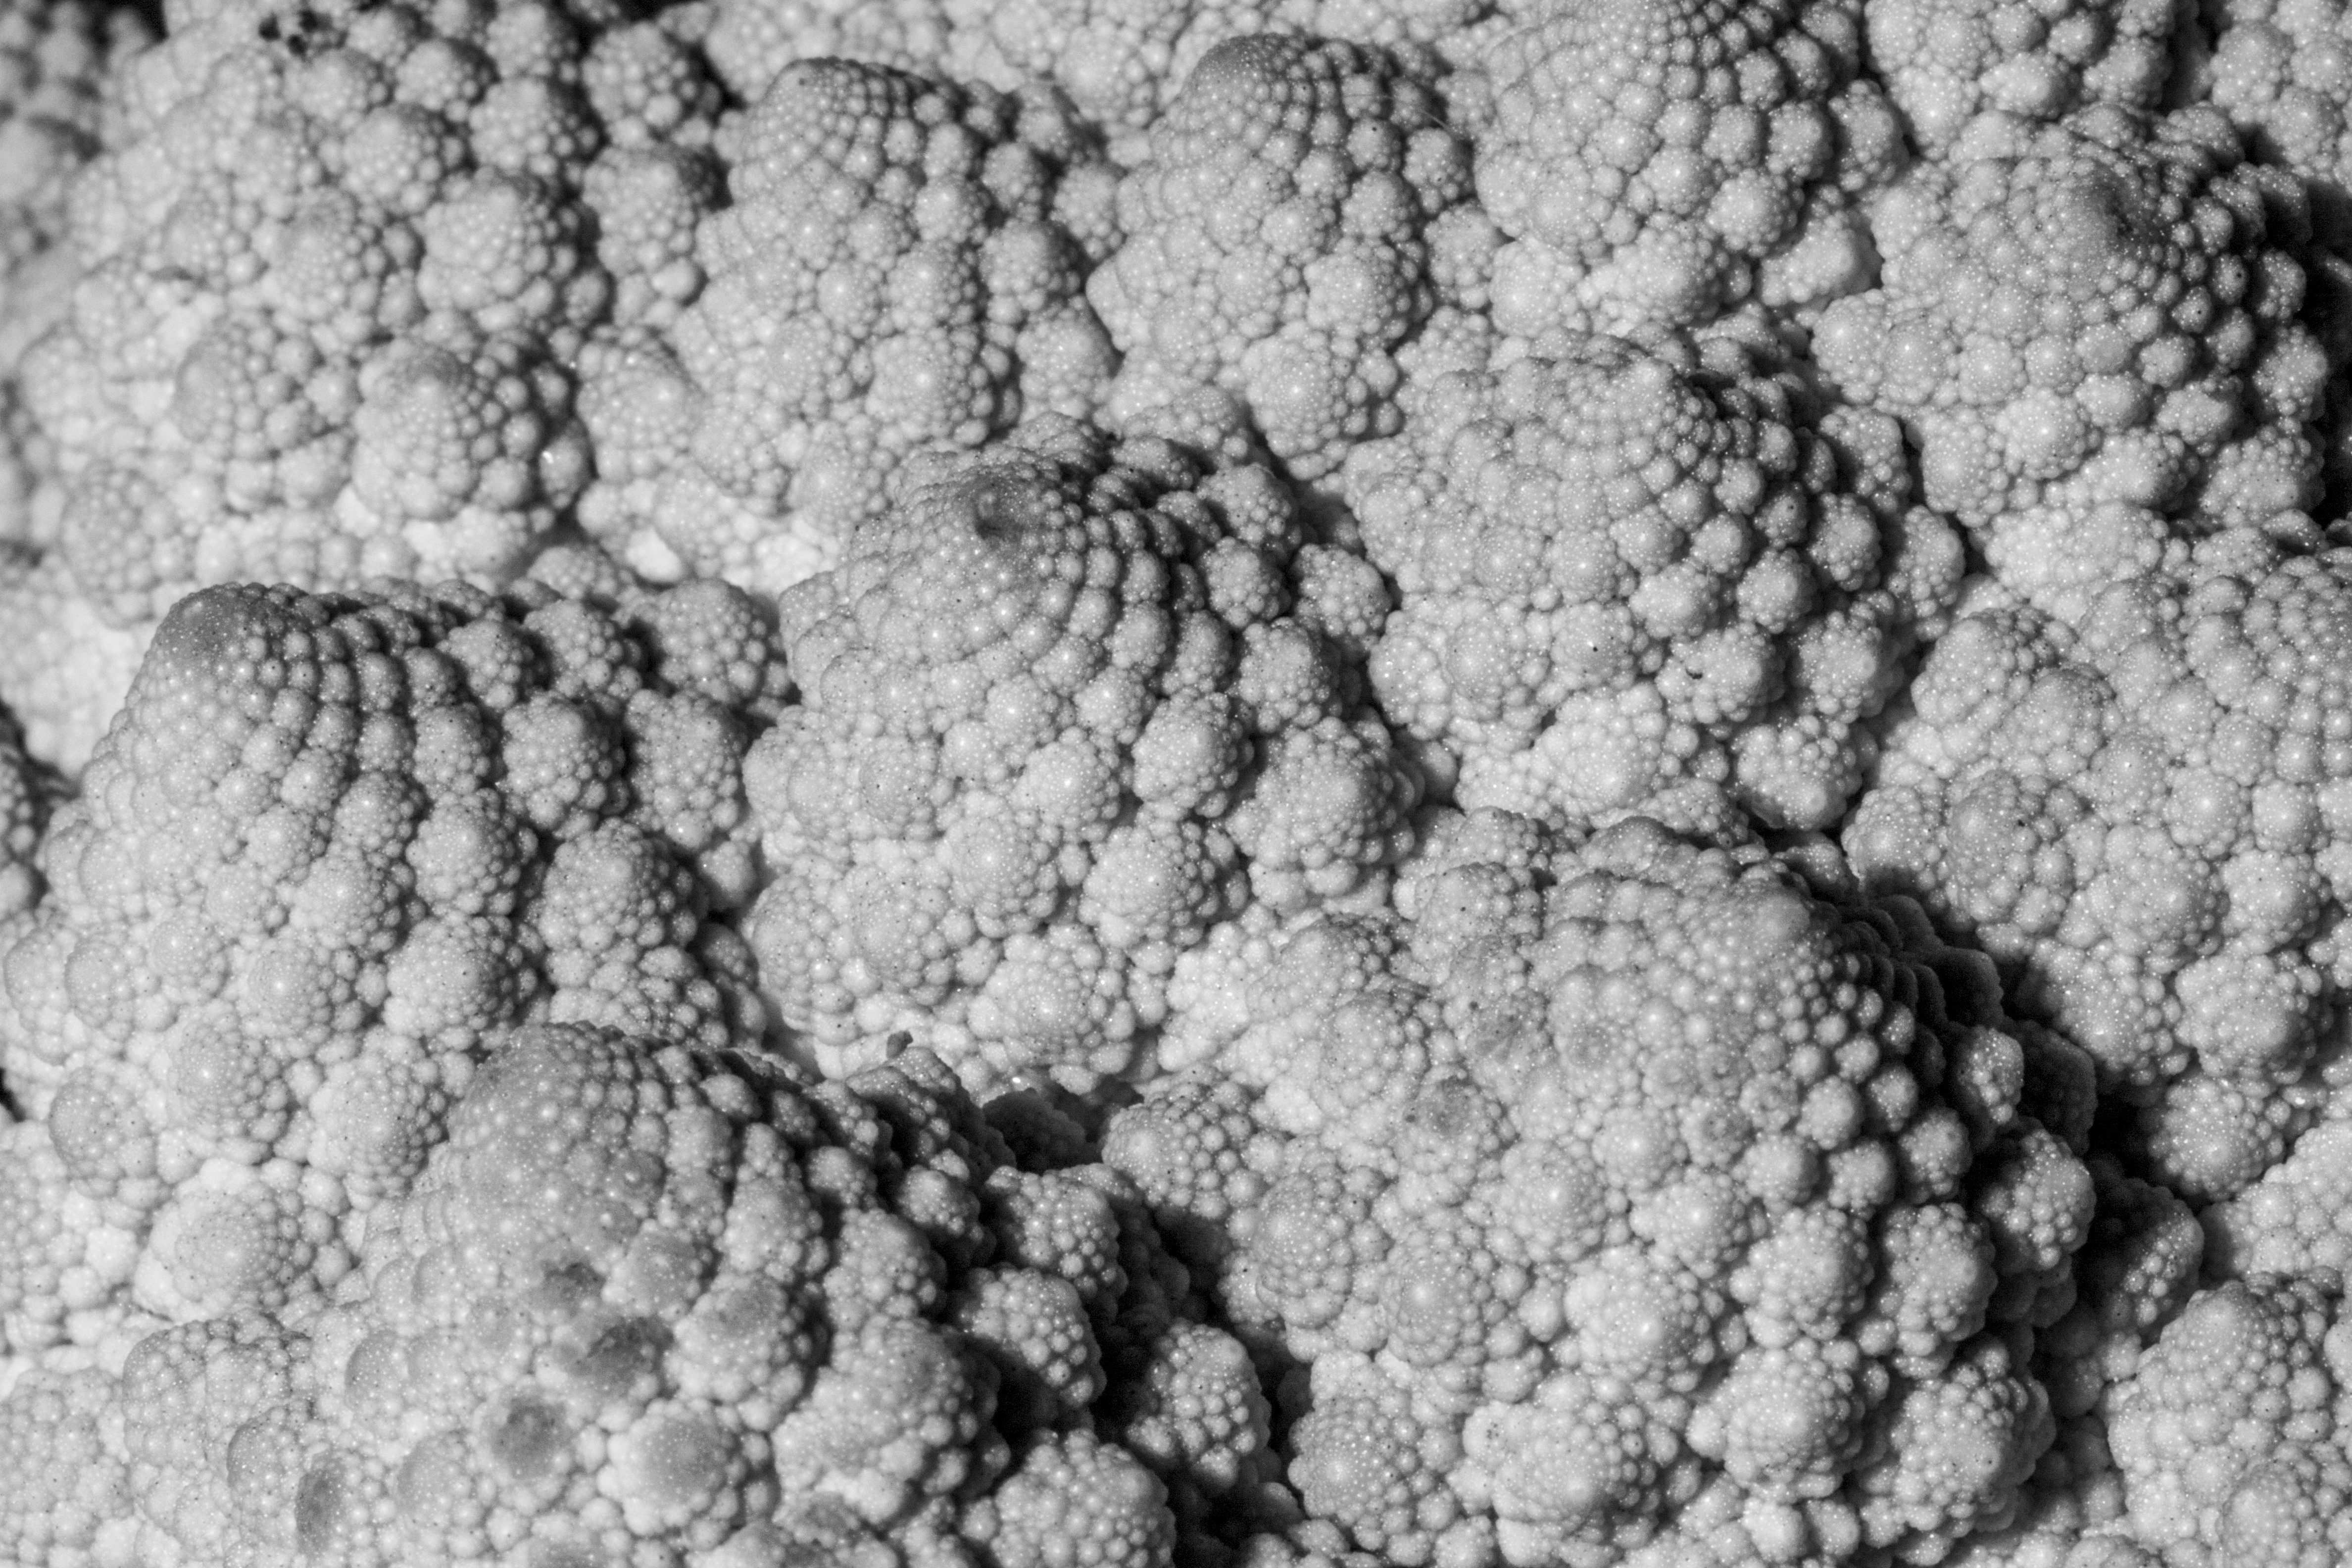
tree, branch, black and white, texture, leaf, frost, pattern, soil, monochrome, close up, uk, design, peterborough, monochrome photography